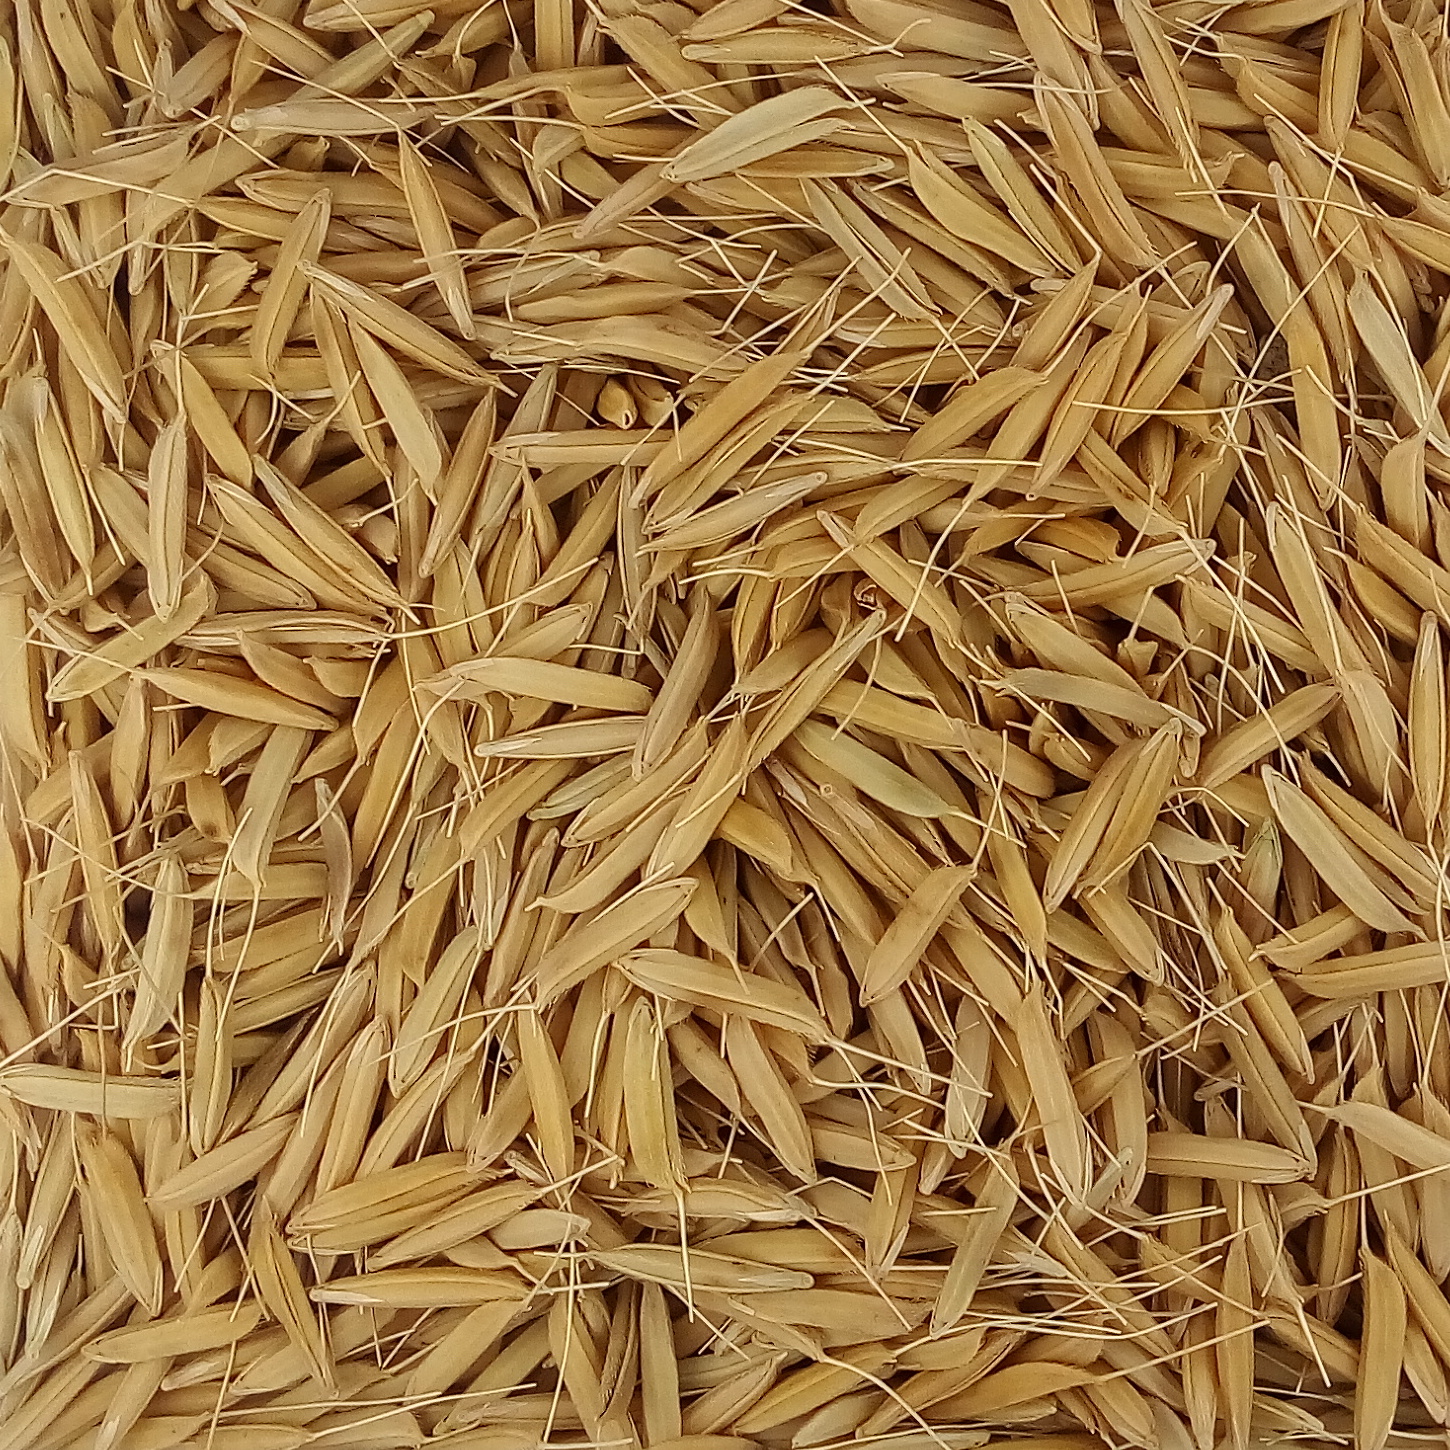
Rice seed variety: PB1